List of birds of Tasmania

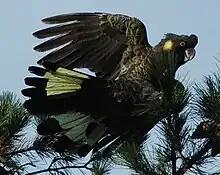
Yellow-tailed black cockatoo, "Calyptorhynchus funereus xanthanota"

Cockatoos are a distinctive lineage of parrots notable for their crests and lack of colour in their plumage. Generally large and noisy, they are a familiar part of the Australian (and Tasmanian) landscape.